Question: Please indicate a possible affordance area of the frisbee that can be used for throwing
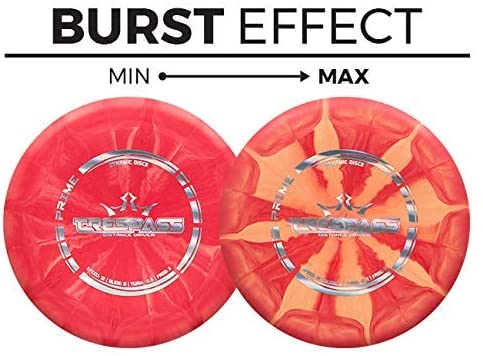
Answer: [236, 96.5, 469, 345.5]